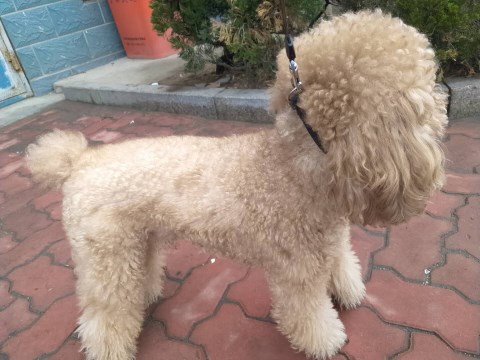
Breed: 7449-n000128-teddy